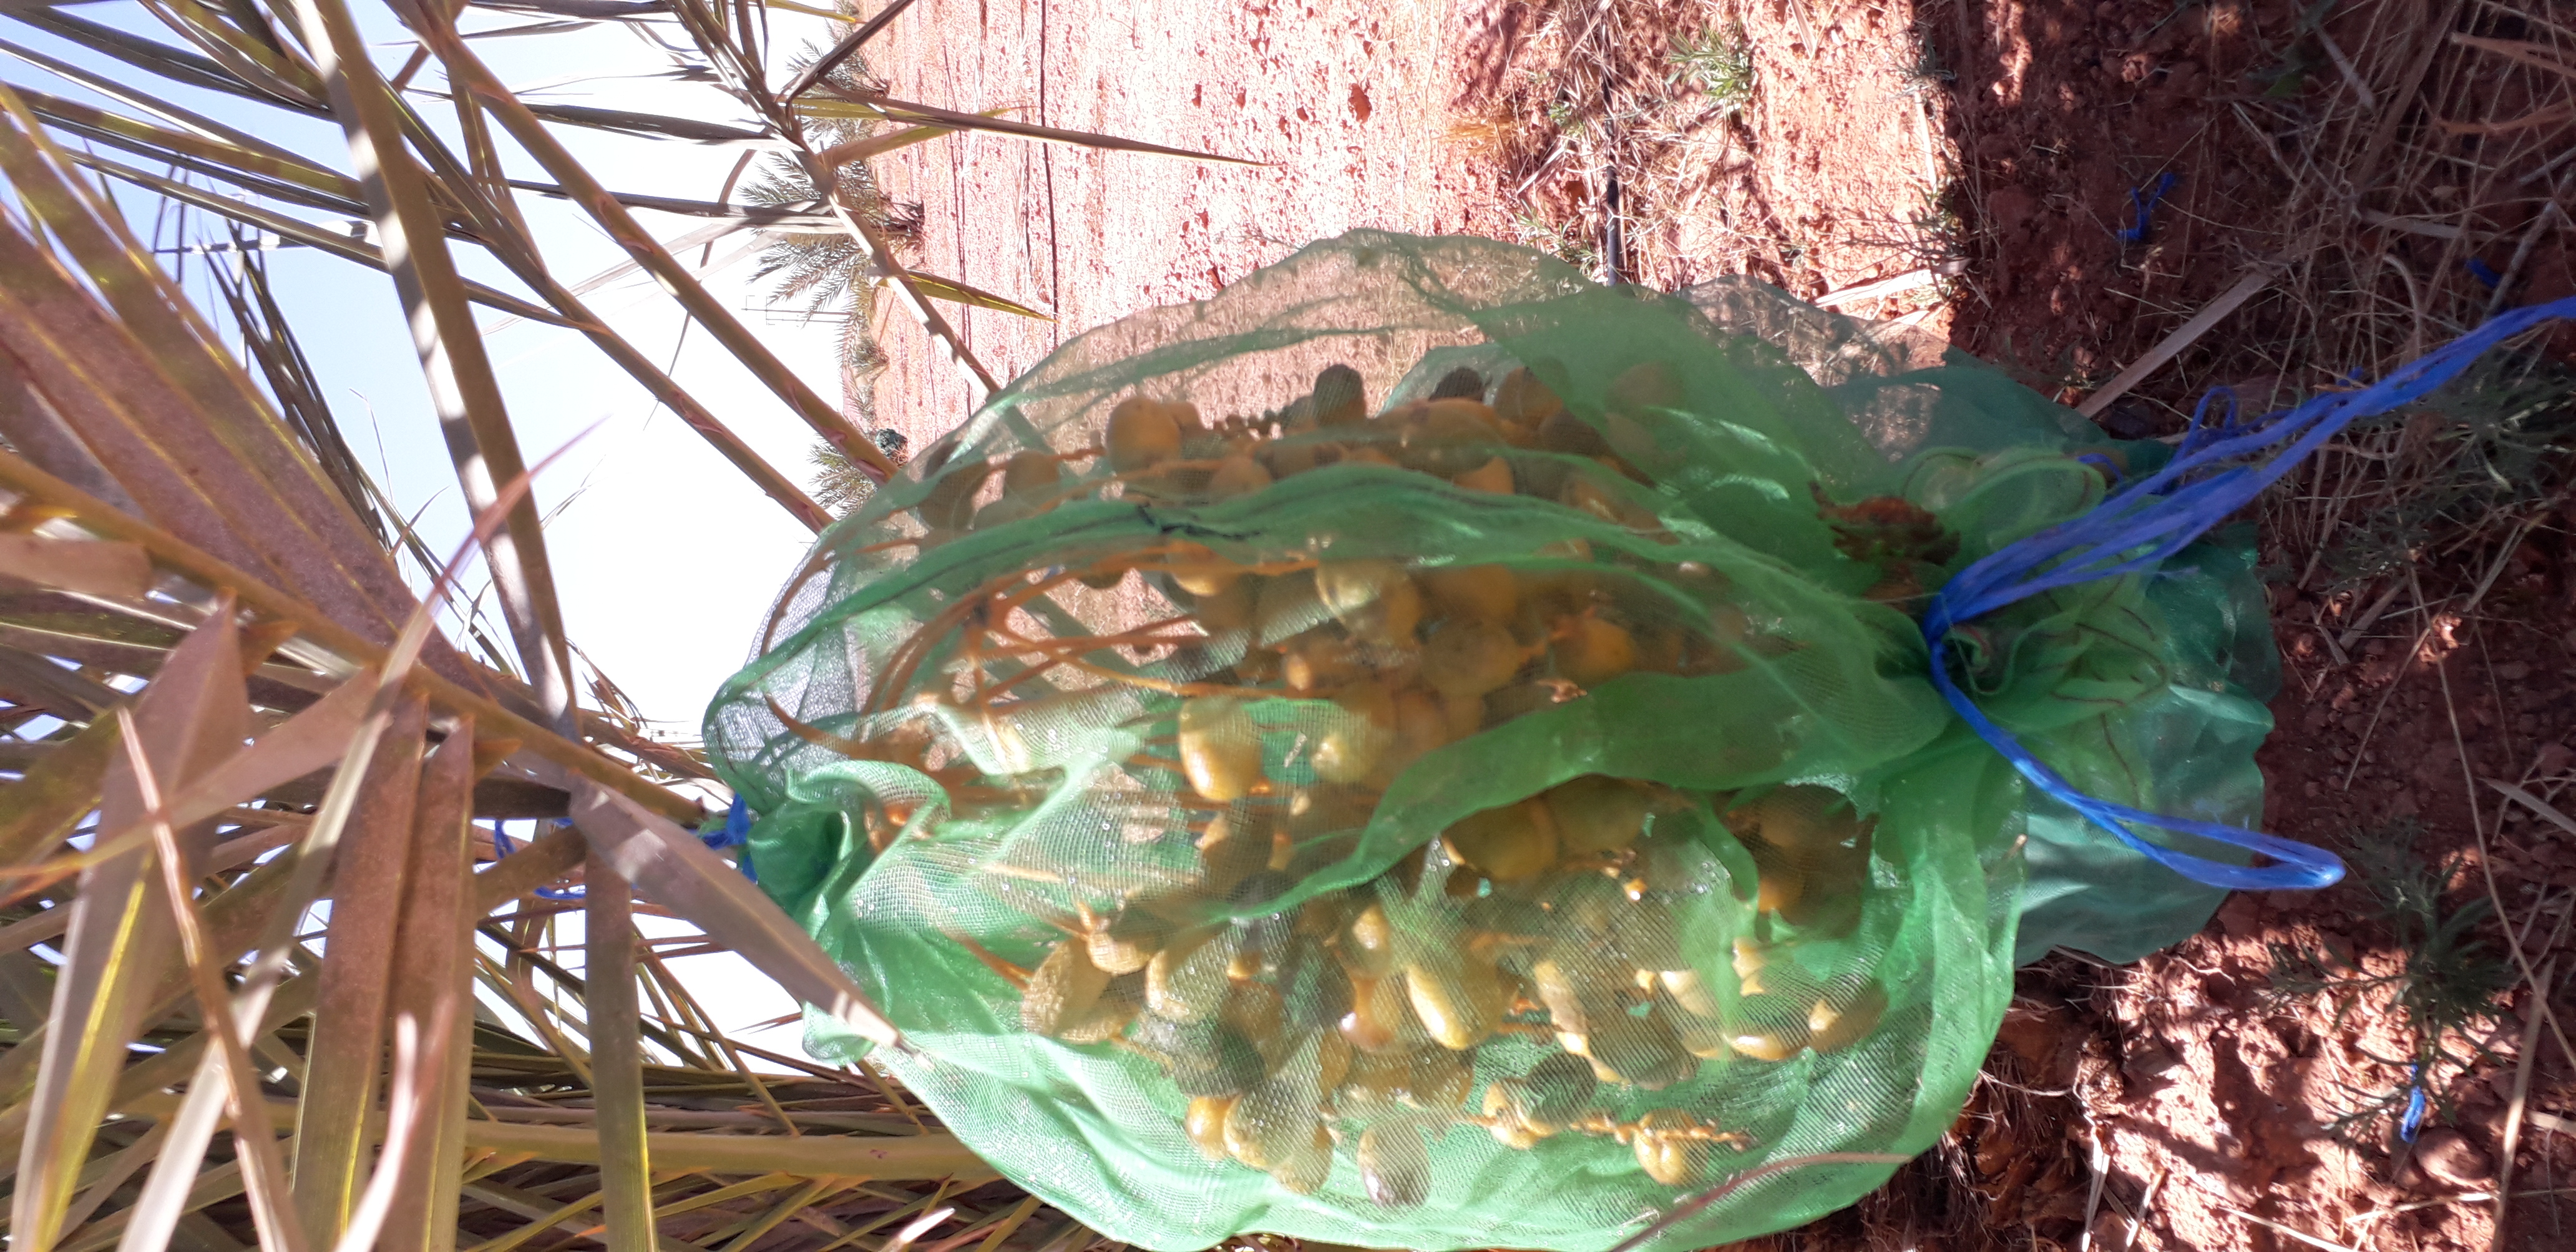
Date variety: Boufagous